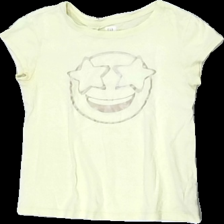
View: front
Type: T-shirt
Category: Children
Brand: Gap
Colors: Yellow, Beige
Material: 100% cotton
Pattern: Logo print
Cut: Regular
Size: S
Season: All
Stains: Minor
Price range: 50-100
Recommended usage: Reuse